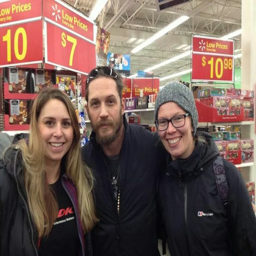
fancy doing the weekly shop and bumping into person !